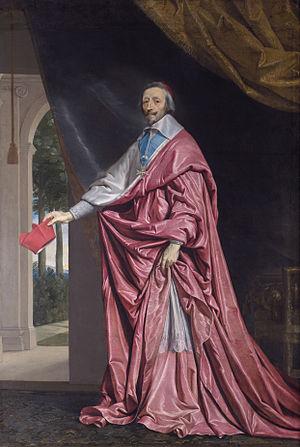
L’État possède une triple signification :
Une encyclopédie est un ouvrage de référence visant à synthétiser toutes les connaissances pour édifier le savoir et à en montrer l'organisation de façon à les rendre accessibles au public, dans un but d'éducation, d'information ou de soutien à la mémoire culturelle. Basé sur des autorités ou des sources valides et souvent complété par des exemples et des illustrations, ce genre d'ouvrage privilégie un style concis et favorise la consultation par des tables et des index. Le terme a pris son sens moderne avec l'Encyclopédie ou Dictionnaire raisonné des sciences, des arts et des métiers.
Les événements en Louisiane, d'abord en Louisiane puis dans l'actuel État des États-Unis, par décennies et par années.
La littérature française du XVIIᵉ siècle est liée aux évolutions politiques, intellectuelles et artistiques qui se font entre 1598 – promulgation de l’édit de Nantes d’Henri IV qui met fin aux guerres de religions du XVIᵉ siècle –, et 1715, date de la mort de Louis XIV, le Roi-Soleil qui a imposé la monarchie absolue au royaume.
Les Gardes du Cardinal étaient les hommes attachés à la garde rapprochée d'Armand-Jean Du Plessis, évêque de Luçon et Cardinal-Duc de Richelieu. Popularisés par le roman d'Alexandre Dumas, Les Trois Mousquetaires, dans lequel ils figurent comme les éternels rivaux de la Compagnie de Tréville, ils se distinguent des mousquetaires du Roi par leur casaque rouge et leurs croix blanches.
Louis XIII, dit « le Juste », fils d'Henri IV et de Marie de Médicis, né le 27 septembre 1601 au château de Fontainebleau et mort le 14 mai 1643 au château neuf de Saint-Germain-en-Laye, est roi de France et de Navarre de 1610 à 1643.
Luçon est une commune du Centre-Ouest de la France, située dans le département de la Vendée en région Pays de la Loire.
La National Gallery de Londres est le musée national d'art le plus important de Grande-Bretagne, situé à Trafalgar Square, dans le centre de Londres. Fondé en 1824 avec l'achat initial de 36 tableaux par le gouvernement britannique, ses collections se montent aujourd'hui à environ 2 300 peintures, datant du milieu du XIIIᵉ siècle à 1900, dont l'essentiel est visible par le public. Cette page présente les œuvres les plus importantes de la collection, qui, contrairement aux autres grands musées européens, ne comprend que des peintures.